59th Medical Wing

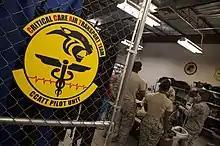
CCATTs operate an intensive care unit in an aircraft cabin during flight adding critical care capability to the Air Force Aeromedical Evacuation System.

Most of the wing's military personnel are assigned to one of several teams, which act as building blocks to form Expeditionary Medical Support hospitals and a number of specialized units, to include Critical Care Air Transport Teams. The wing has the largest medical mobility commitment in the U.S. Air Force and maintains approximately 2,950 mobility positions. At any one time, there are about 200 medics deployed worldwide, executing a joint U.S. mission in support of global operations. Additionally, the 59th Medical Wing oversees deployments for all Air Force medical assets assigned within JBSA. Outreach teams are regularly dispatched all over the globe to respond to emergencies, assist in Department of Defense contingency missions, and reinforce readiness training through real-world civil and humanitarian assistance missions.